Paramount Arts Center

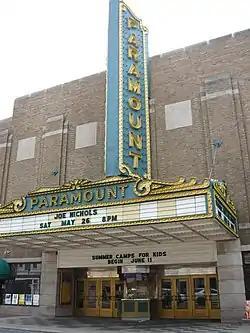

The Paramount Arts Center is a historic theater located in Ashland, Kentucky, in the United States. Listed as the Paramount Theatre on the National Register of Historic Places, this theater is an important part of theater in Kentucky.